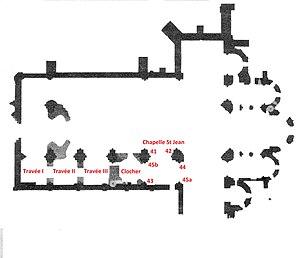
Emplacements des sculptures abbaye de la Sauve-Majeure (Gironde)
L'abbaye de la Sauve-Majeure est un ancien monastère de l'ordre de Saint-Benoît situé sur le territoire de la commune de La Sauve, dans le département de la Gironde en Aquitaine.